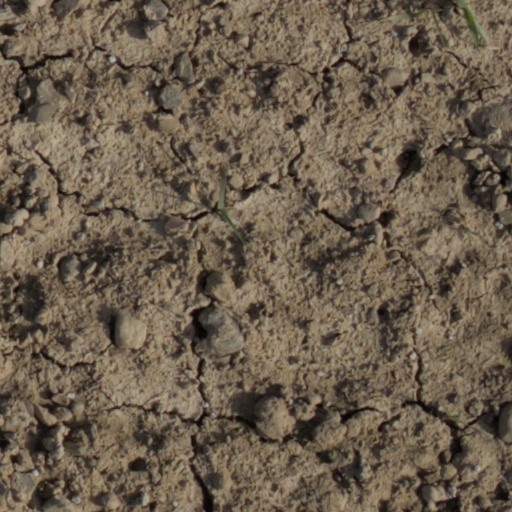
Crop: wheat